Lynde D. McCormick

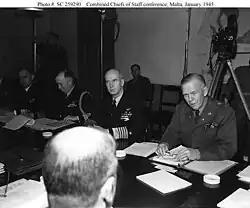
As assistant chief of naval operations for logistics plans (seated, far left), with the Combined Chiefs of Staff in Malta, July 31, 1945

He was promoted to rear admiral on July 15, 1942, and, upon completing his tour on Nimitz' staff, was awarded the Legion of Merit for "exceptionally meritorious conduct in the performance of outstanding services to the Government of the United States as War Plans Officer on the Staff of the Commander in Chief, Pacific Fleet and Pacific Ocean Areas, from February 1, 1941, to January 14, 1943. He was detached in February 1943 to take command of the battleship "South Dakota", operating off the Atlantic coast and later with the British Home Fleet.